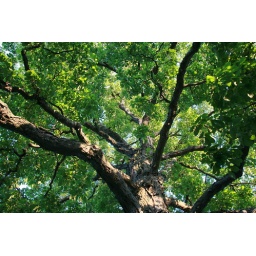
A dream for a tree climber, cat, or black bear (sometimes found in this area) Elizabeth Park,CT.